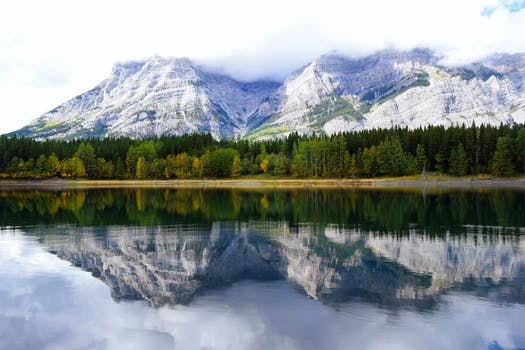
Label: No Watermark